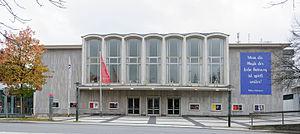
Remscheid est une ville allemande de Rhénanie-du-Nord-Westphalie comprise dans la Région métropolitaine Rhin-Ruhr. L'agglomération compte 109 024 habitants.